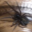
Label: spider